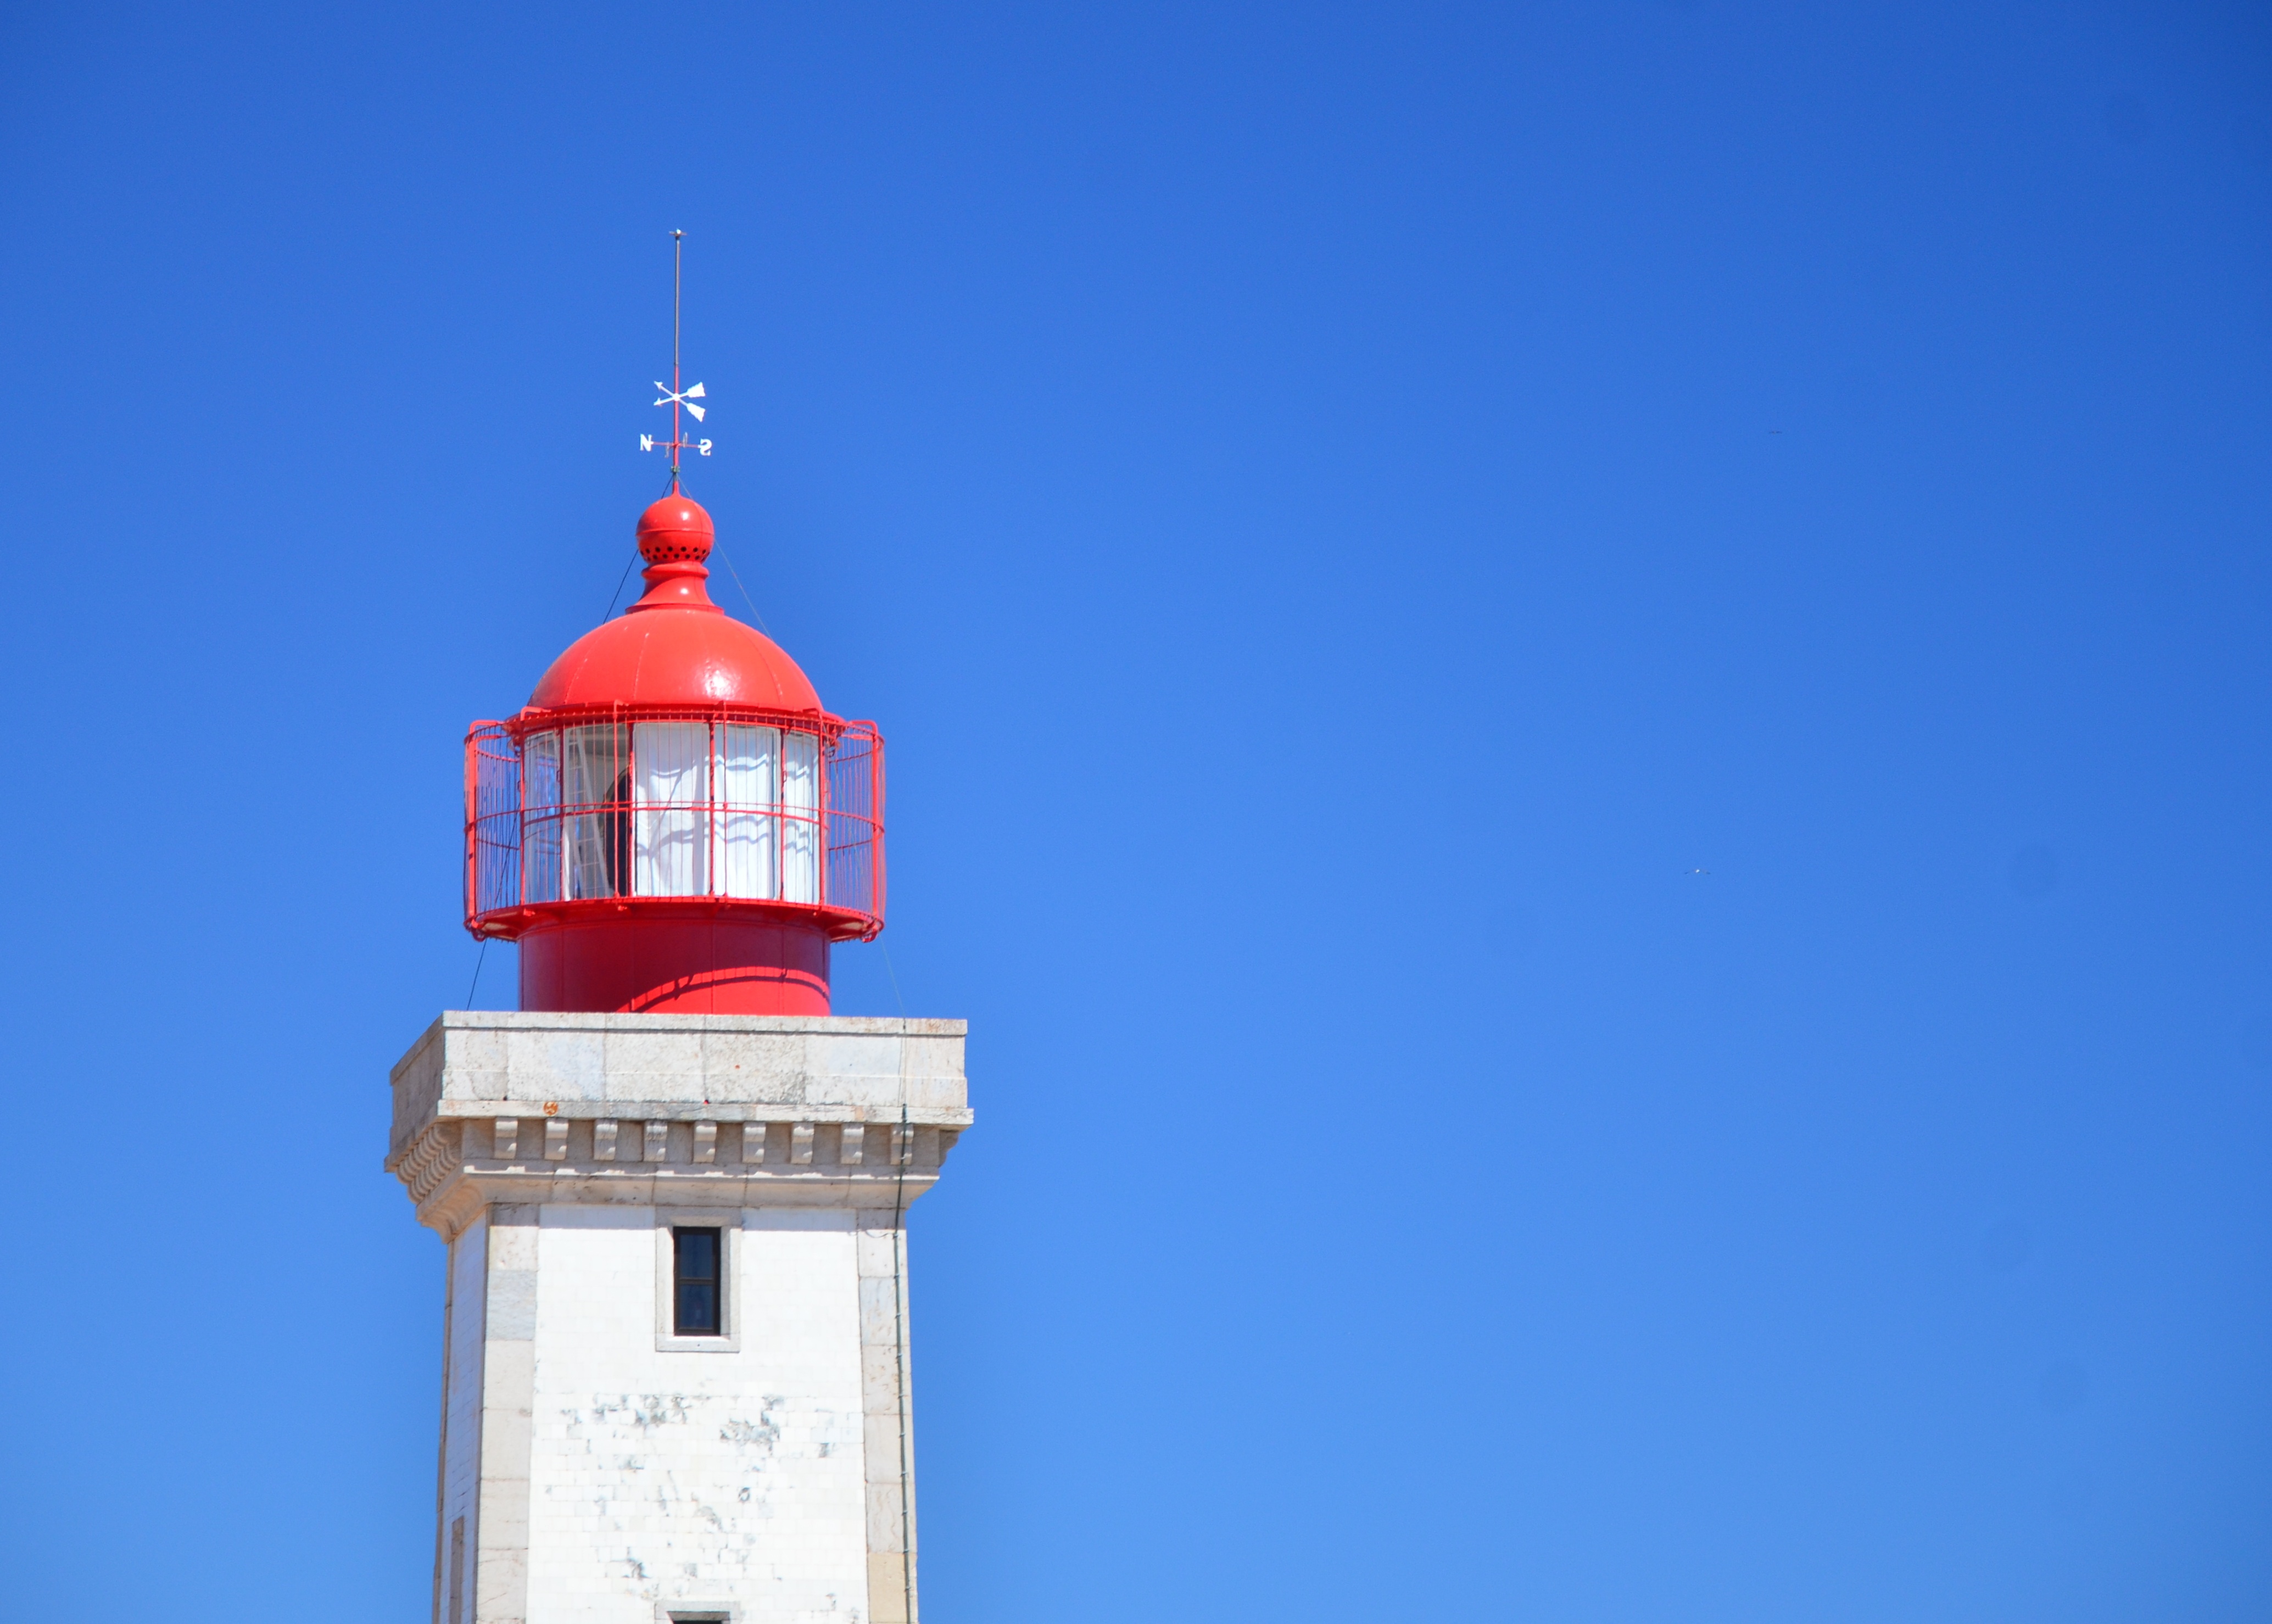
lighthouse, tower, lighting